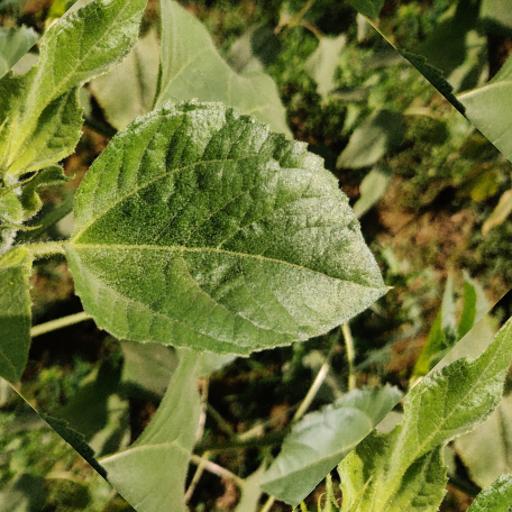
Label: Fresh_leaf